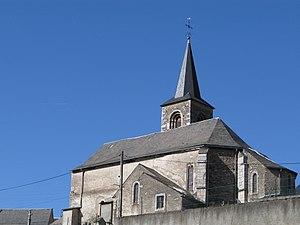
Église d'Ilhet